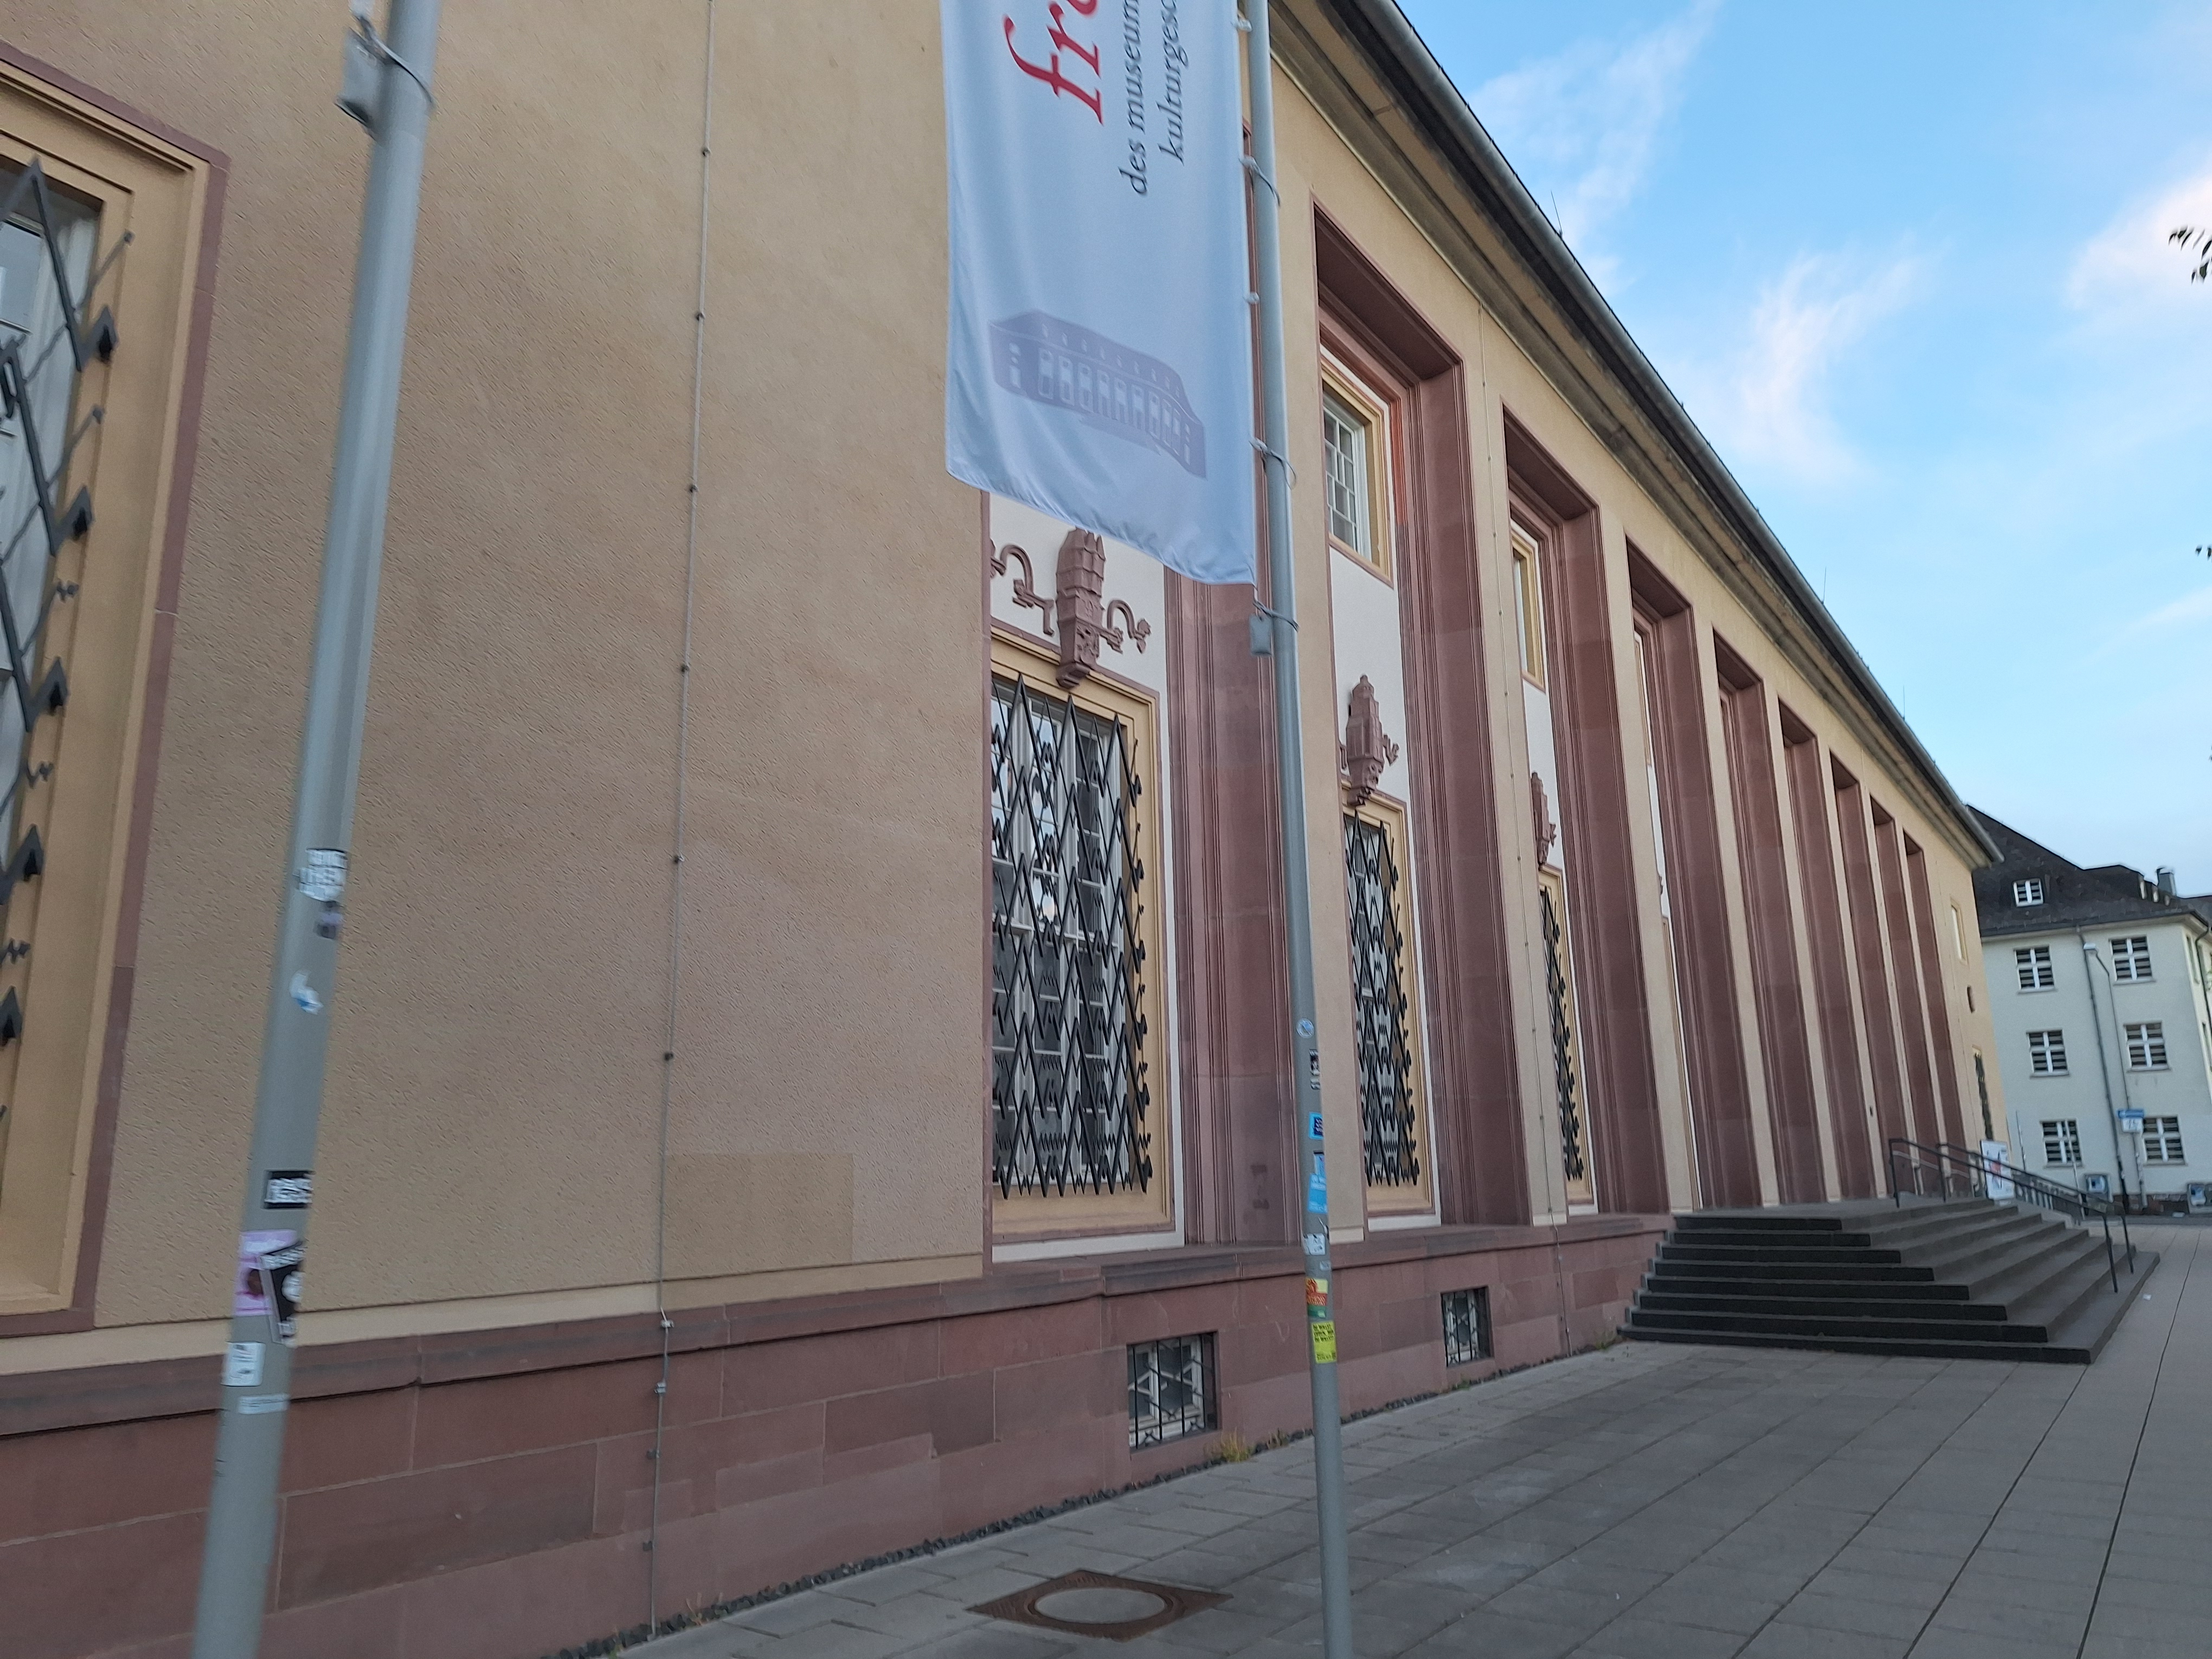
Building: Biegenstraße 11